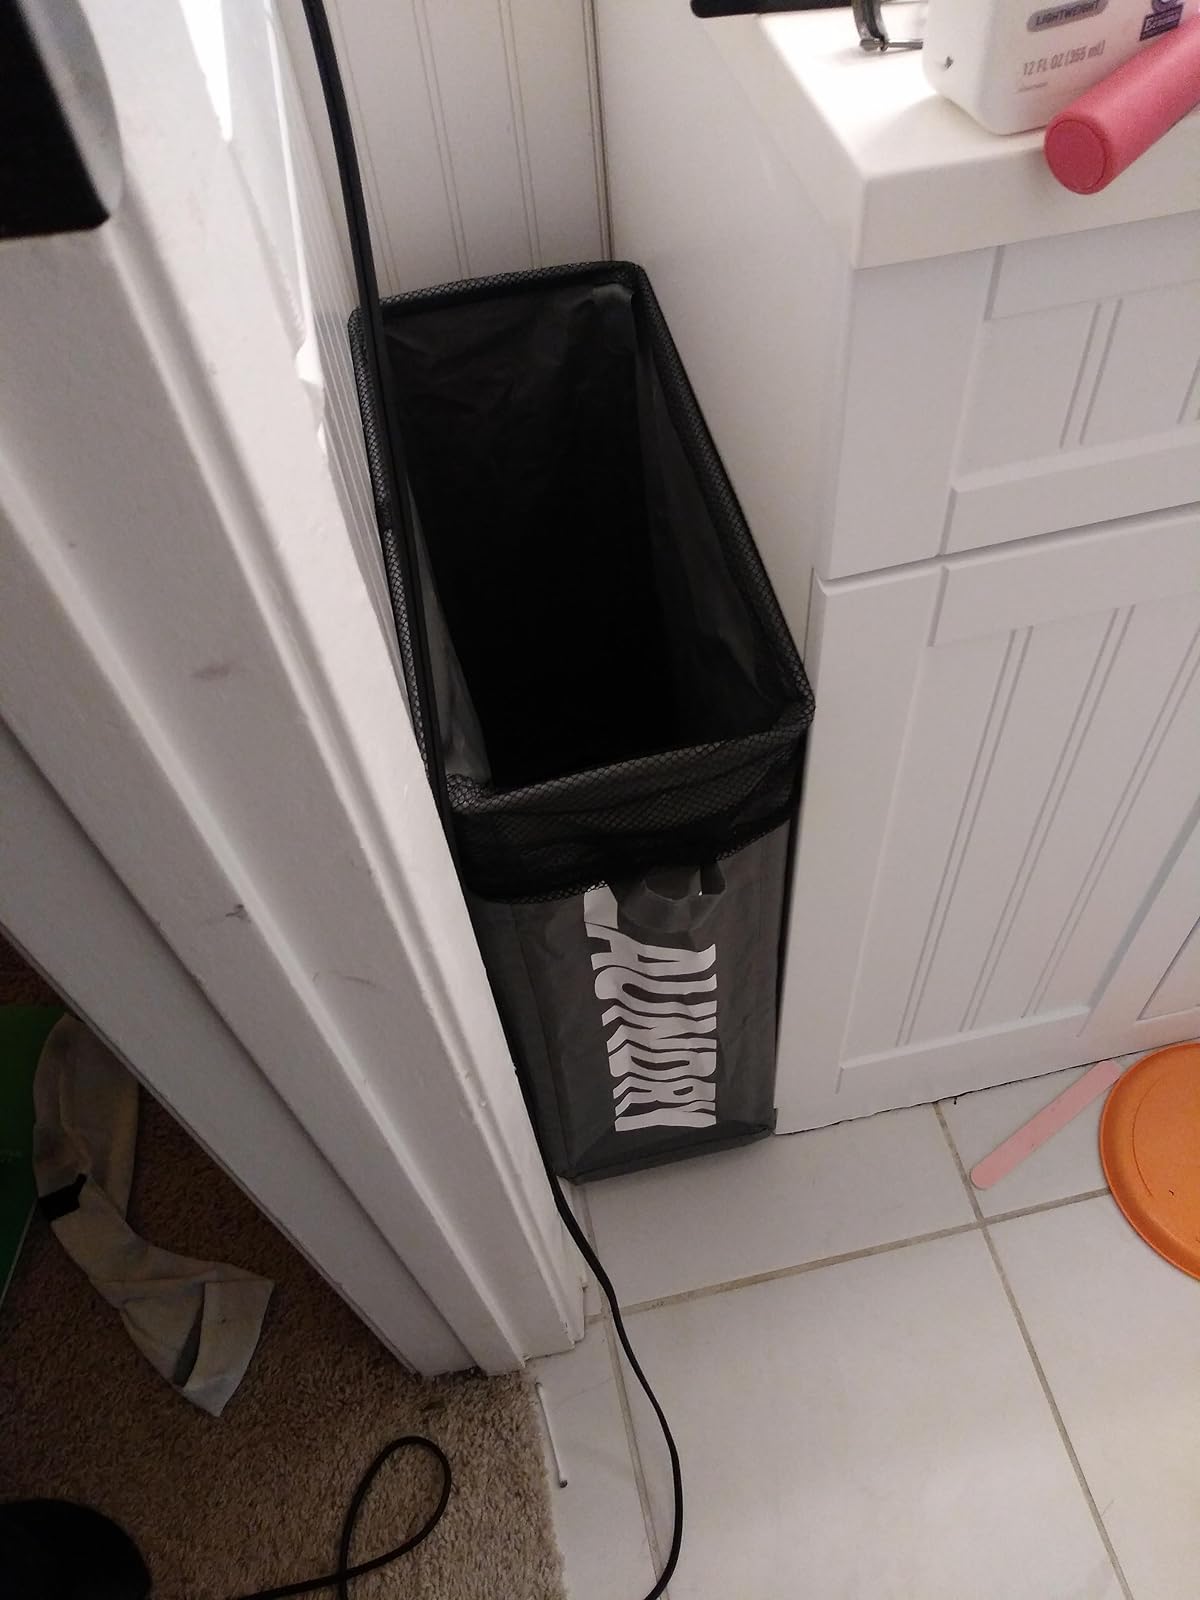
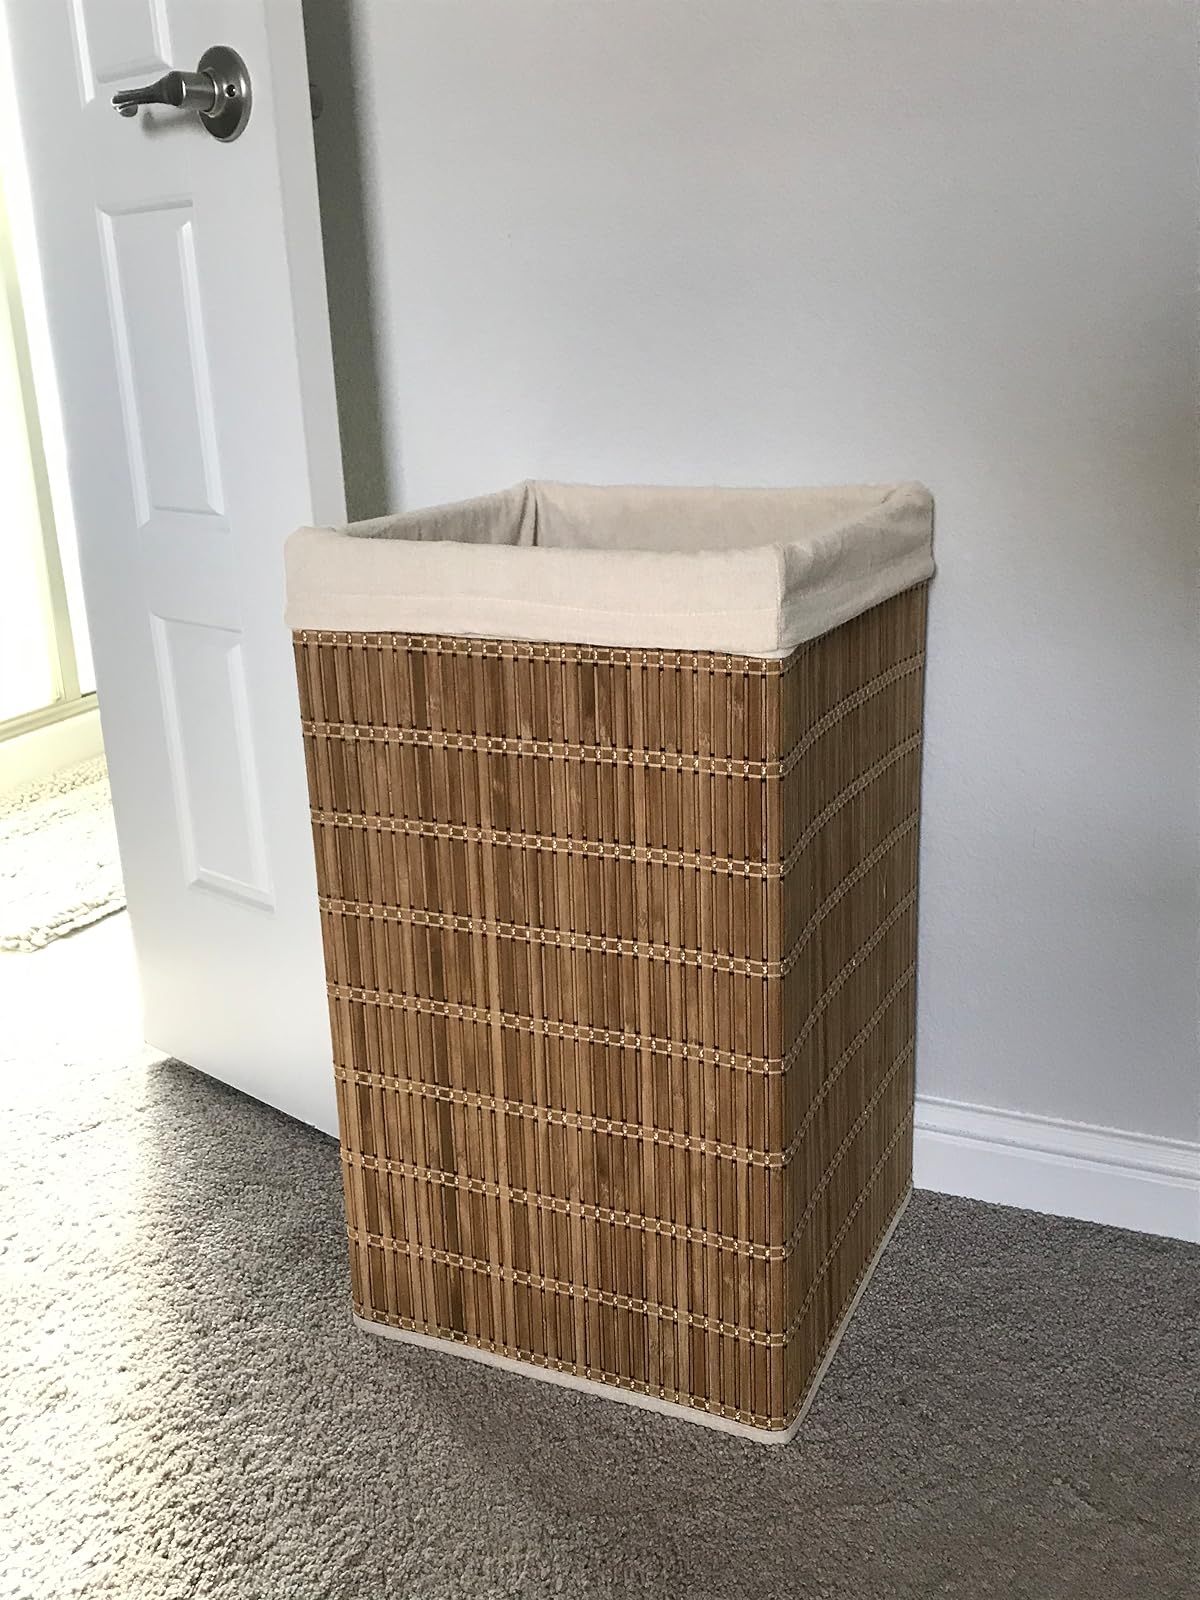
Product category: items_hamper
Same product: no